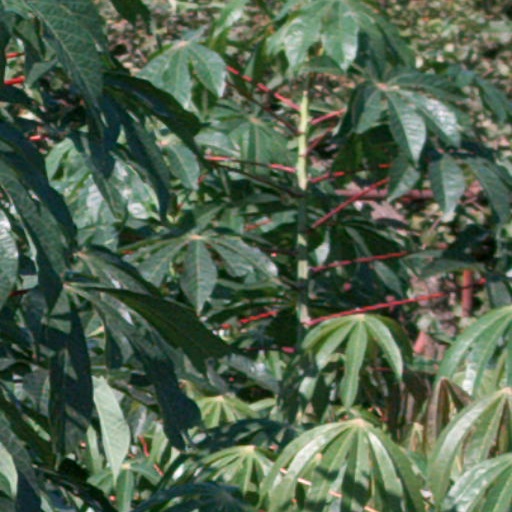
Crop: cassava